Sky position (RA, Dec in degrees): 5.907, -0.5098
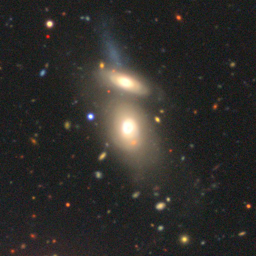
Galaxy morphology: Merging Galaxies